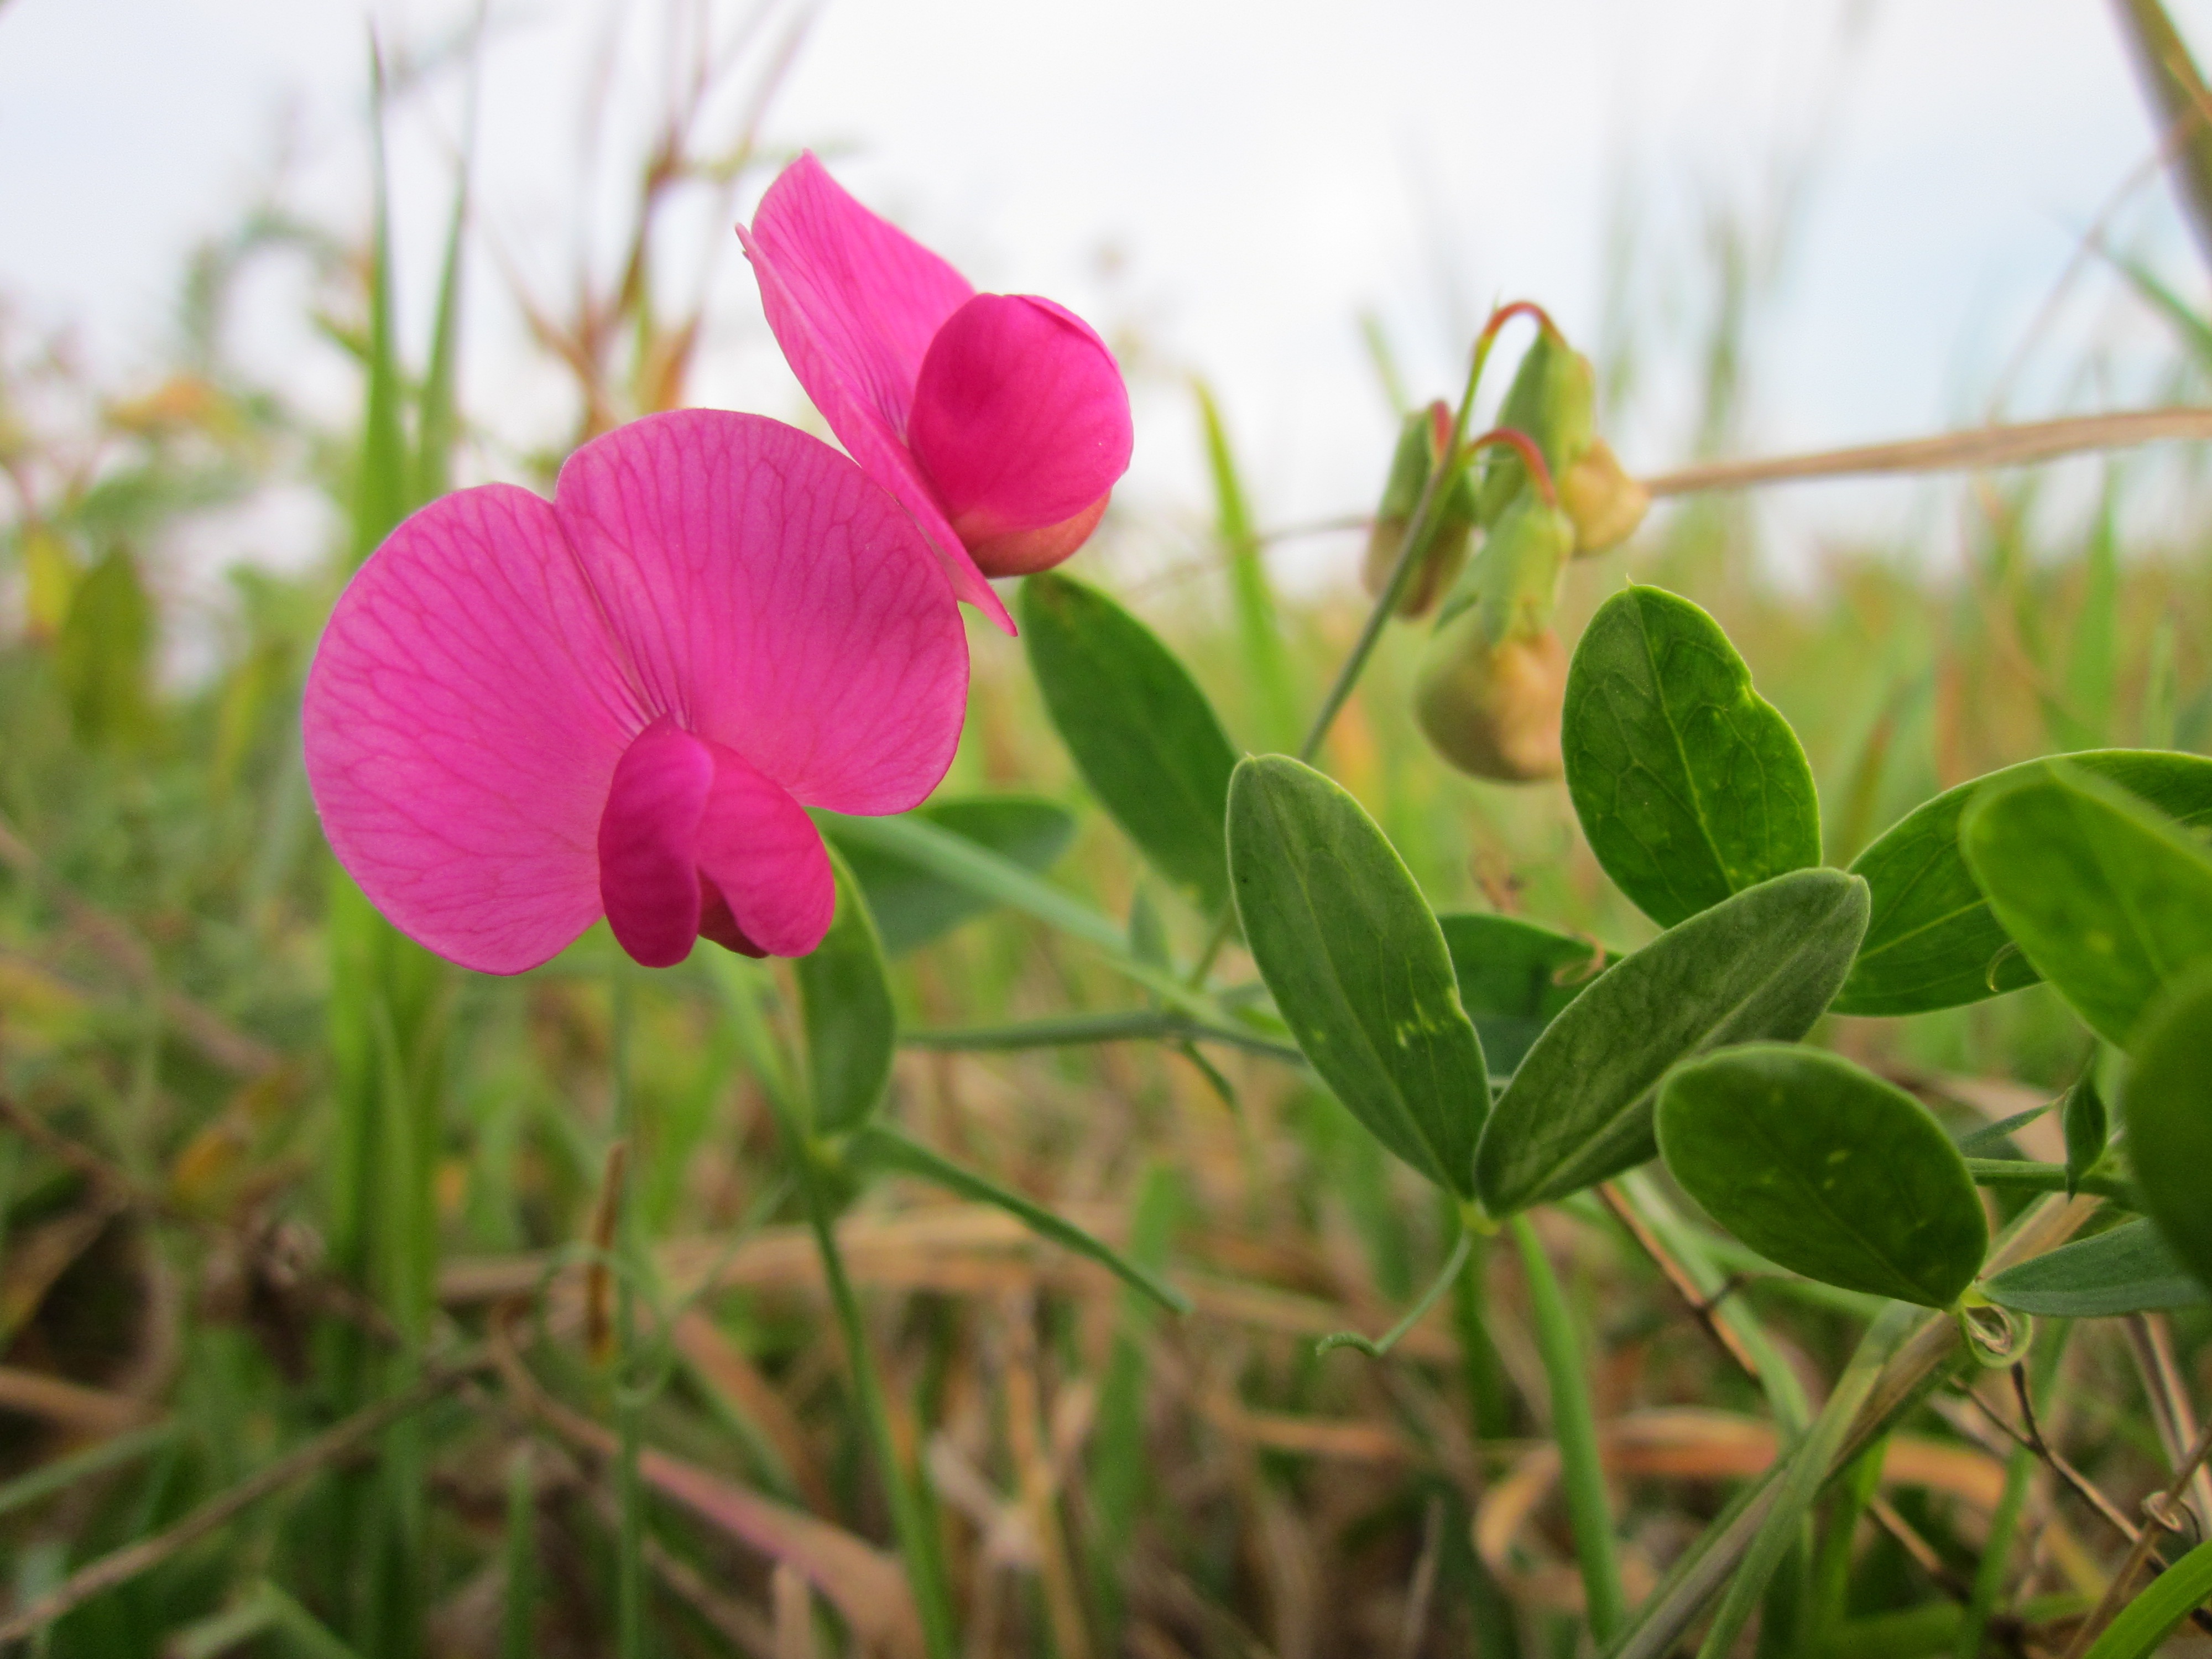
plant, flower, petal, botany, flora, wildflower, species, macro photography, inflorescence, flowering plant, aardaker, tuberous pea, tuberous vetchling, earthnut pea, lathyrus tuberosis, land plant, everlasting sweet pea